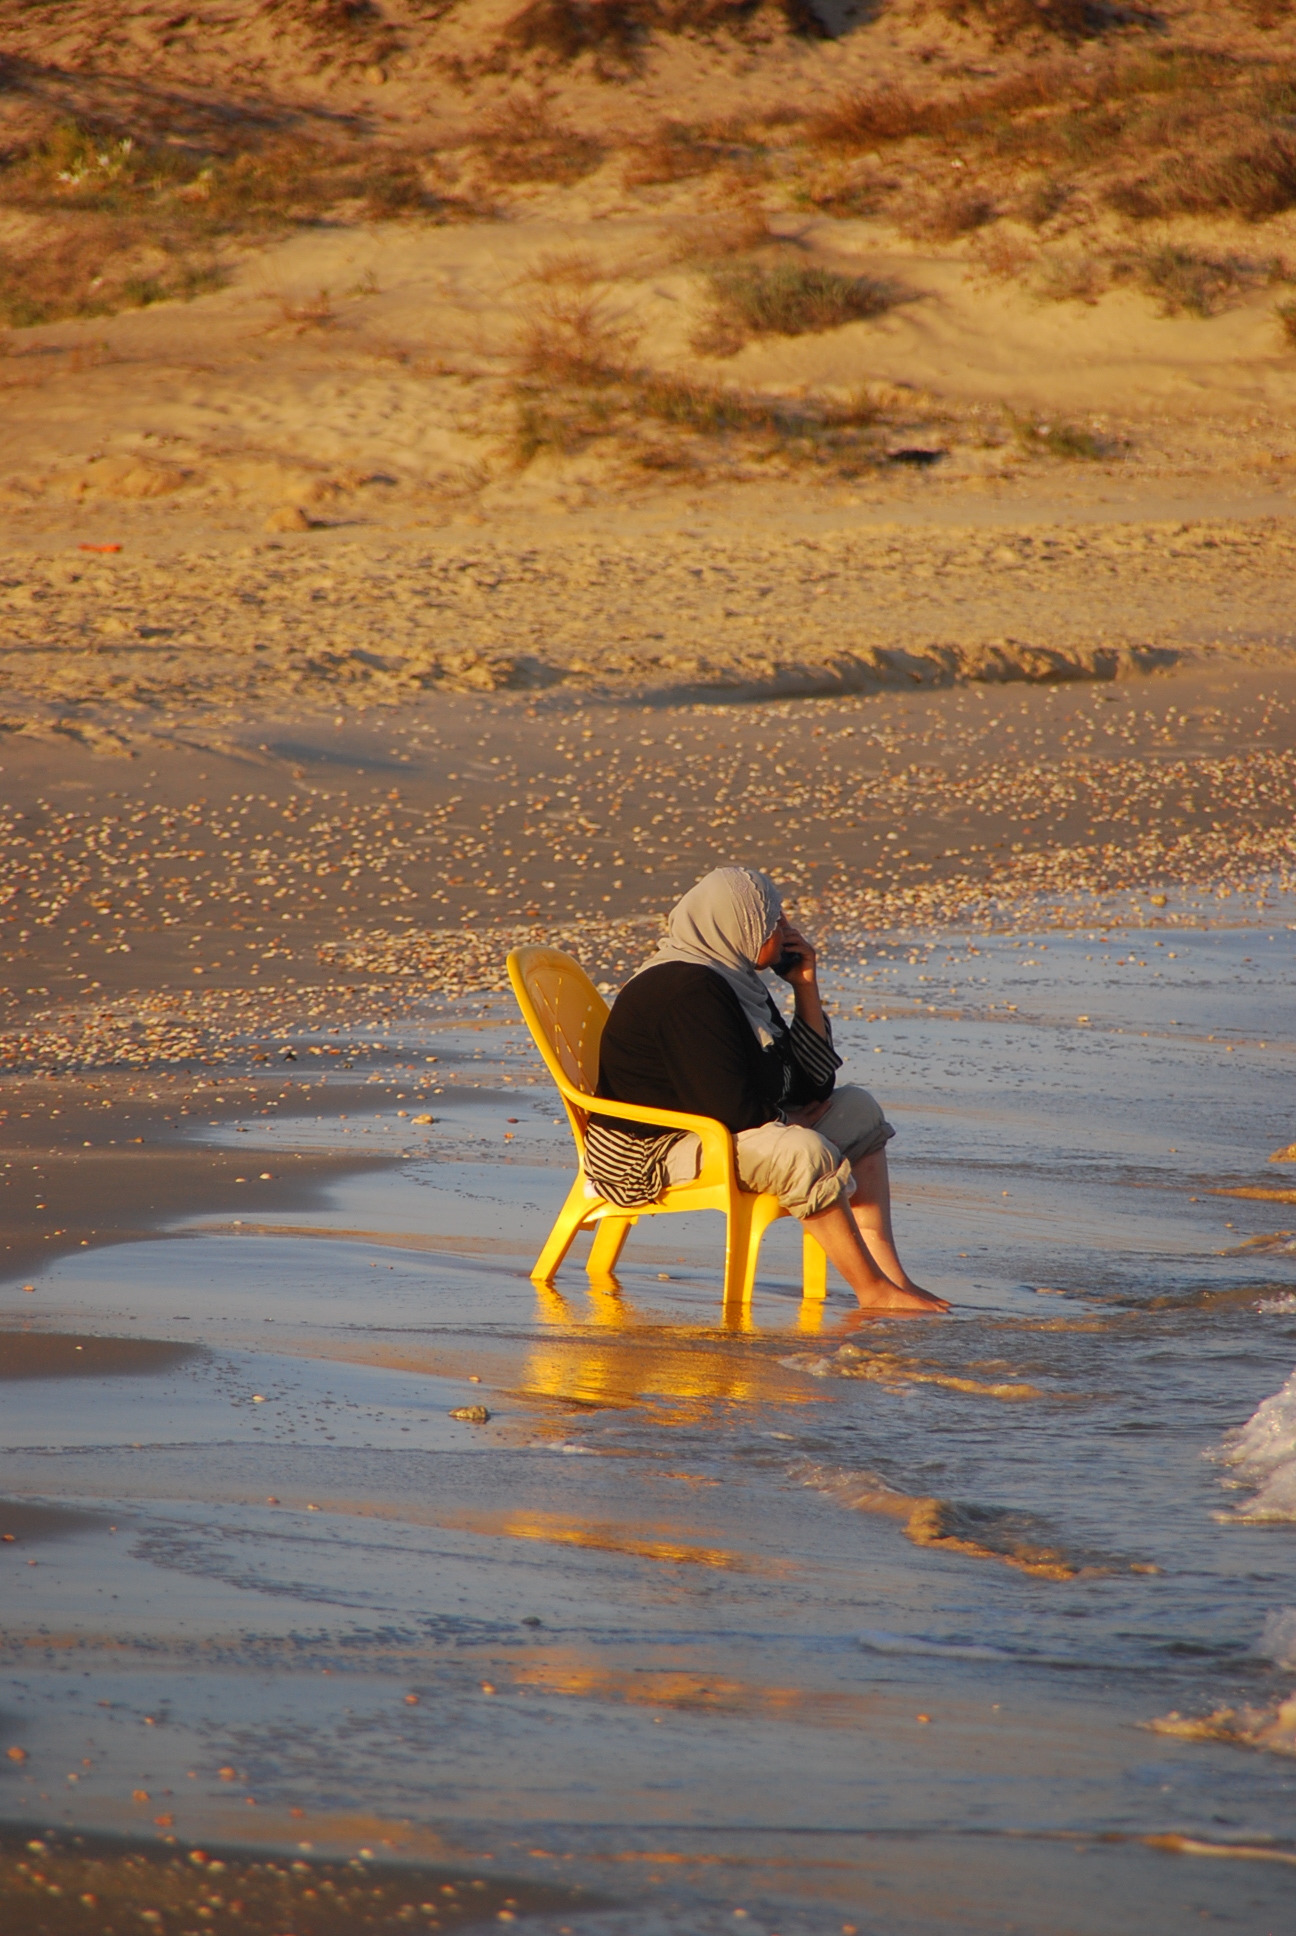
nature, water, wave, sand, beach, wildlife, reflection, sea, canidae, coast, shore, ocean, sporting group, bird, vacation, sunset, wind wave, sunrise, water bird, hunting dog